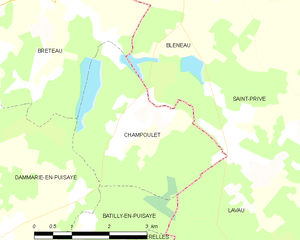
Champoulet est une commune française, située dans le département du Loiret en région Centre-Val de Loire.